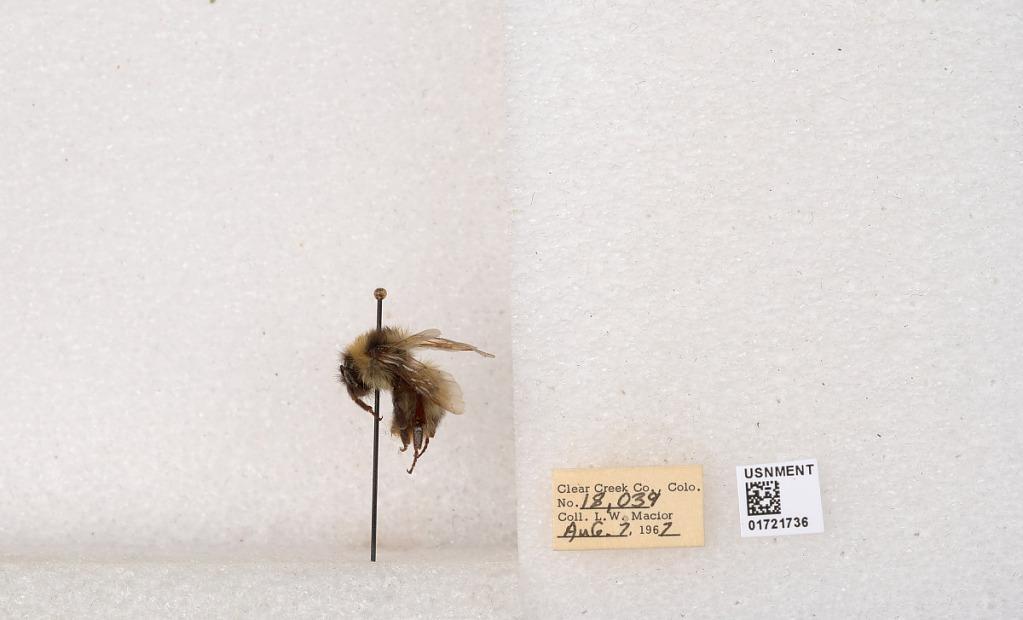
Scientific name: Bombus kirbyellus
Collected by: L. Macior
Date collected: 1967-8-7
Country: United States
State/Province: Colorado
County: Clear Creek
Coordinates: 39.6891, -105.644